Ron Kershaw

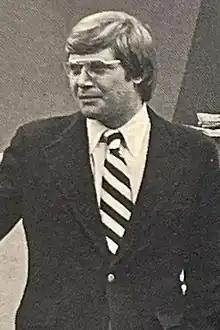

Ron Kershaw (August 19, 1943 – July 3, 1988) was an American television news reporter. Kershaw was the news director in several U.S. markets, including New York City, Chicago and Baltimore.